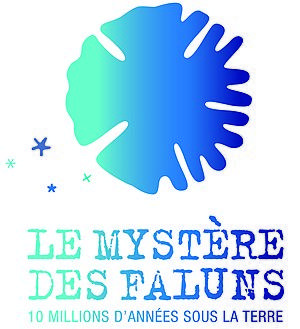
Logo 10 millions d'années des perrières
Le site des Perrières se situe dans la commune de Doué-en-Anjou, Ce site est historiquement connu pour ses divers activités souterraines, notamment l'extraction du falun. De nos jours, il est en partie ouvert au public.